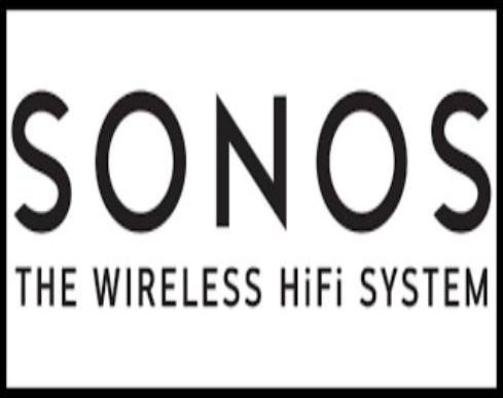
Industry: Electronic